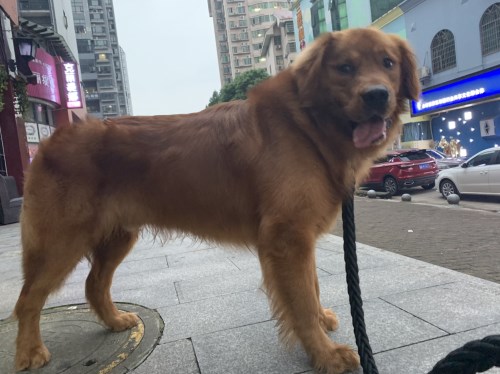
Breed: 5355-n000126-golden_retriever